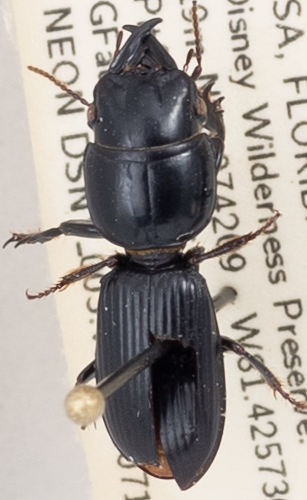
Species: Scarites ocalensis
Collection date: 2019-07-16
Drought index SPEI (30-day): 0.292
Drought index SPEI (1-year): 0.642
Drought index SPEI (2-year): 1.382